The Hague Open

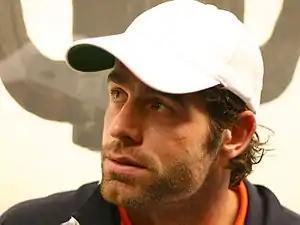
Dutch Raemon Sluiter is the event's most successful player, having reached three singles and three doubles finals, winning twice each time

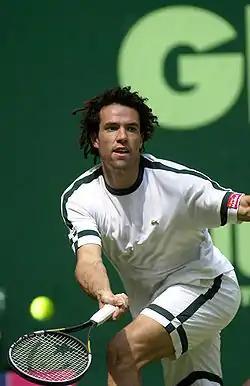
Moroccan Younes El Aynaoui defeated Martín Rodríguez to clinch the singles title in 1998

The Hague Open (also formally known for sponsorship reasons as the Siemens Open and the Sport 1 Open) was a professional tennis tournament played on outdoor red clay courts. It was part of the Association of Tennis Professionals (ATP) Challenger Tour until 2018 when it moved to Amersfoort as the Dutch Open. It was held annually in Scheveningen, Netherlands, since 1993, making it one of the oldest tournaments in the country. In its history, the event featured world-class players including Marat Safin, Marcelo Ríos, David Nalbandian, Nikolay Davydenko, Gaël Monfils and Richard Gasquet. The 26th edition of The Hague Open took place on July 16–22, 2018.